The Distant Hours

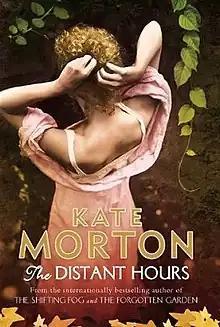
First edition (publ. Allen & Unwin)

The Distant Hours is the third novel by Australian author Kate Morton. The hardback edition was published in the United Kingdom by Pan Macmillan in November 2010, the paperback was published in 2011. "The Distant Hours" was a "Sunday Times" Top Ten Bestseller in hardback.